Stockbridge damper

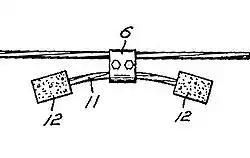
Stockbridge's original concrete block design

The Stockbridge damper was invented in the 1920s by George H. Stockbridge, who was an engineer for Southern California Edison. Stockbridge obtained US patent 1675391 on 3 July 1928 for a "vibration damper". His patent described three means of damping vibrations on lines: a sack of metal punchings tied to the line; a short length of cable clamped parallel to the main cable; and a short (30 in, 75 cm) cable with a concrete mass fixed at each end. This last device developed into the widely used Stockbridge damper.